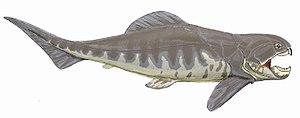
Les Dunkleosteidae forment une famille éteinte de placodermes arthrodires qui ont vécu au Dévonien.
Les placodermes forment une classe éteinte de poissons. Ils furent parmi les tout premiers vertébrés gnathostomes. Ils ont vécu du Silurien au Dévonien.
Dunkleosteus est un genre éteint de grands placodermes arthrodires ayant vécu au Dévonien supérieur, il y a entre environ 382,7 et 358,9 millions d'années.